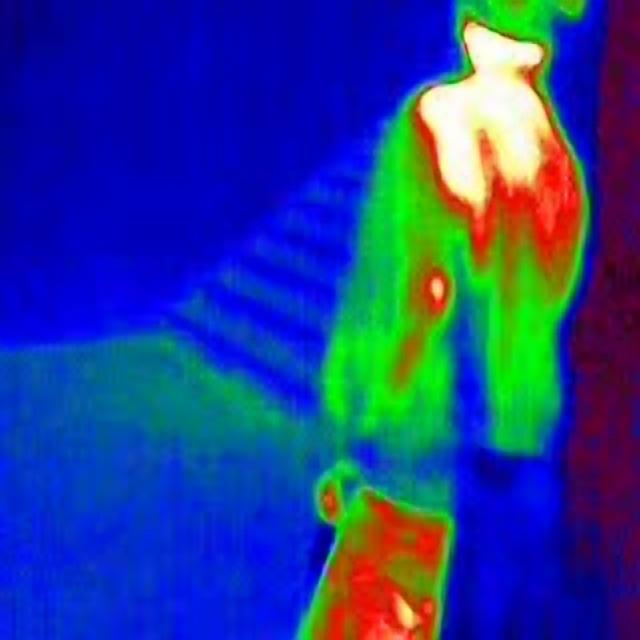
Detected objects:
label: person